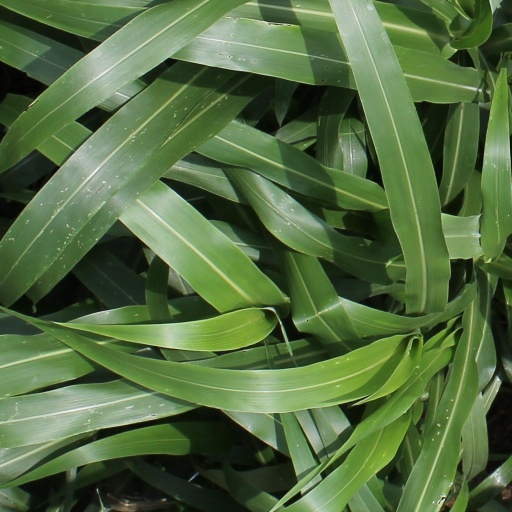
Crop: sorghum